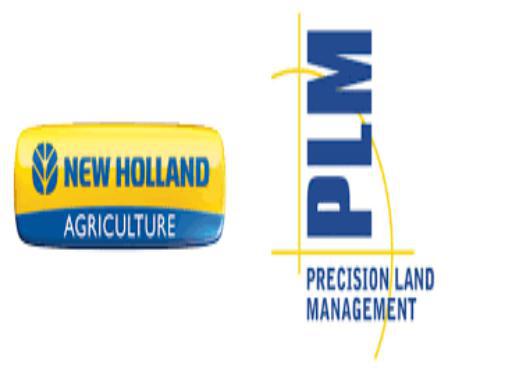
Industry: Others